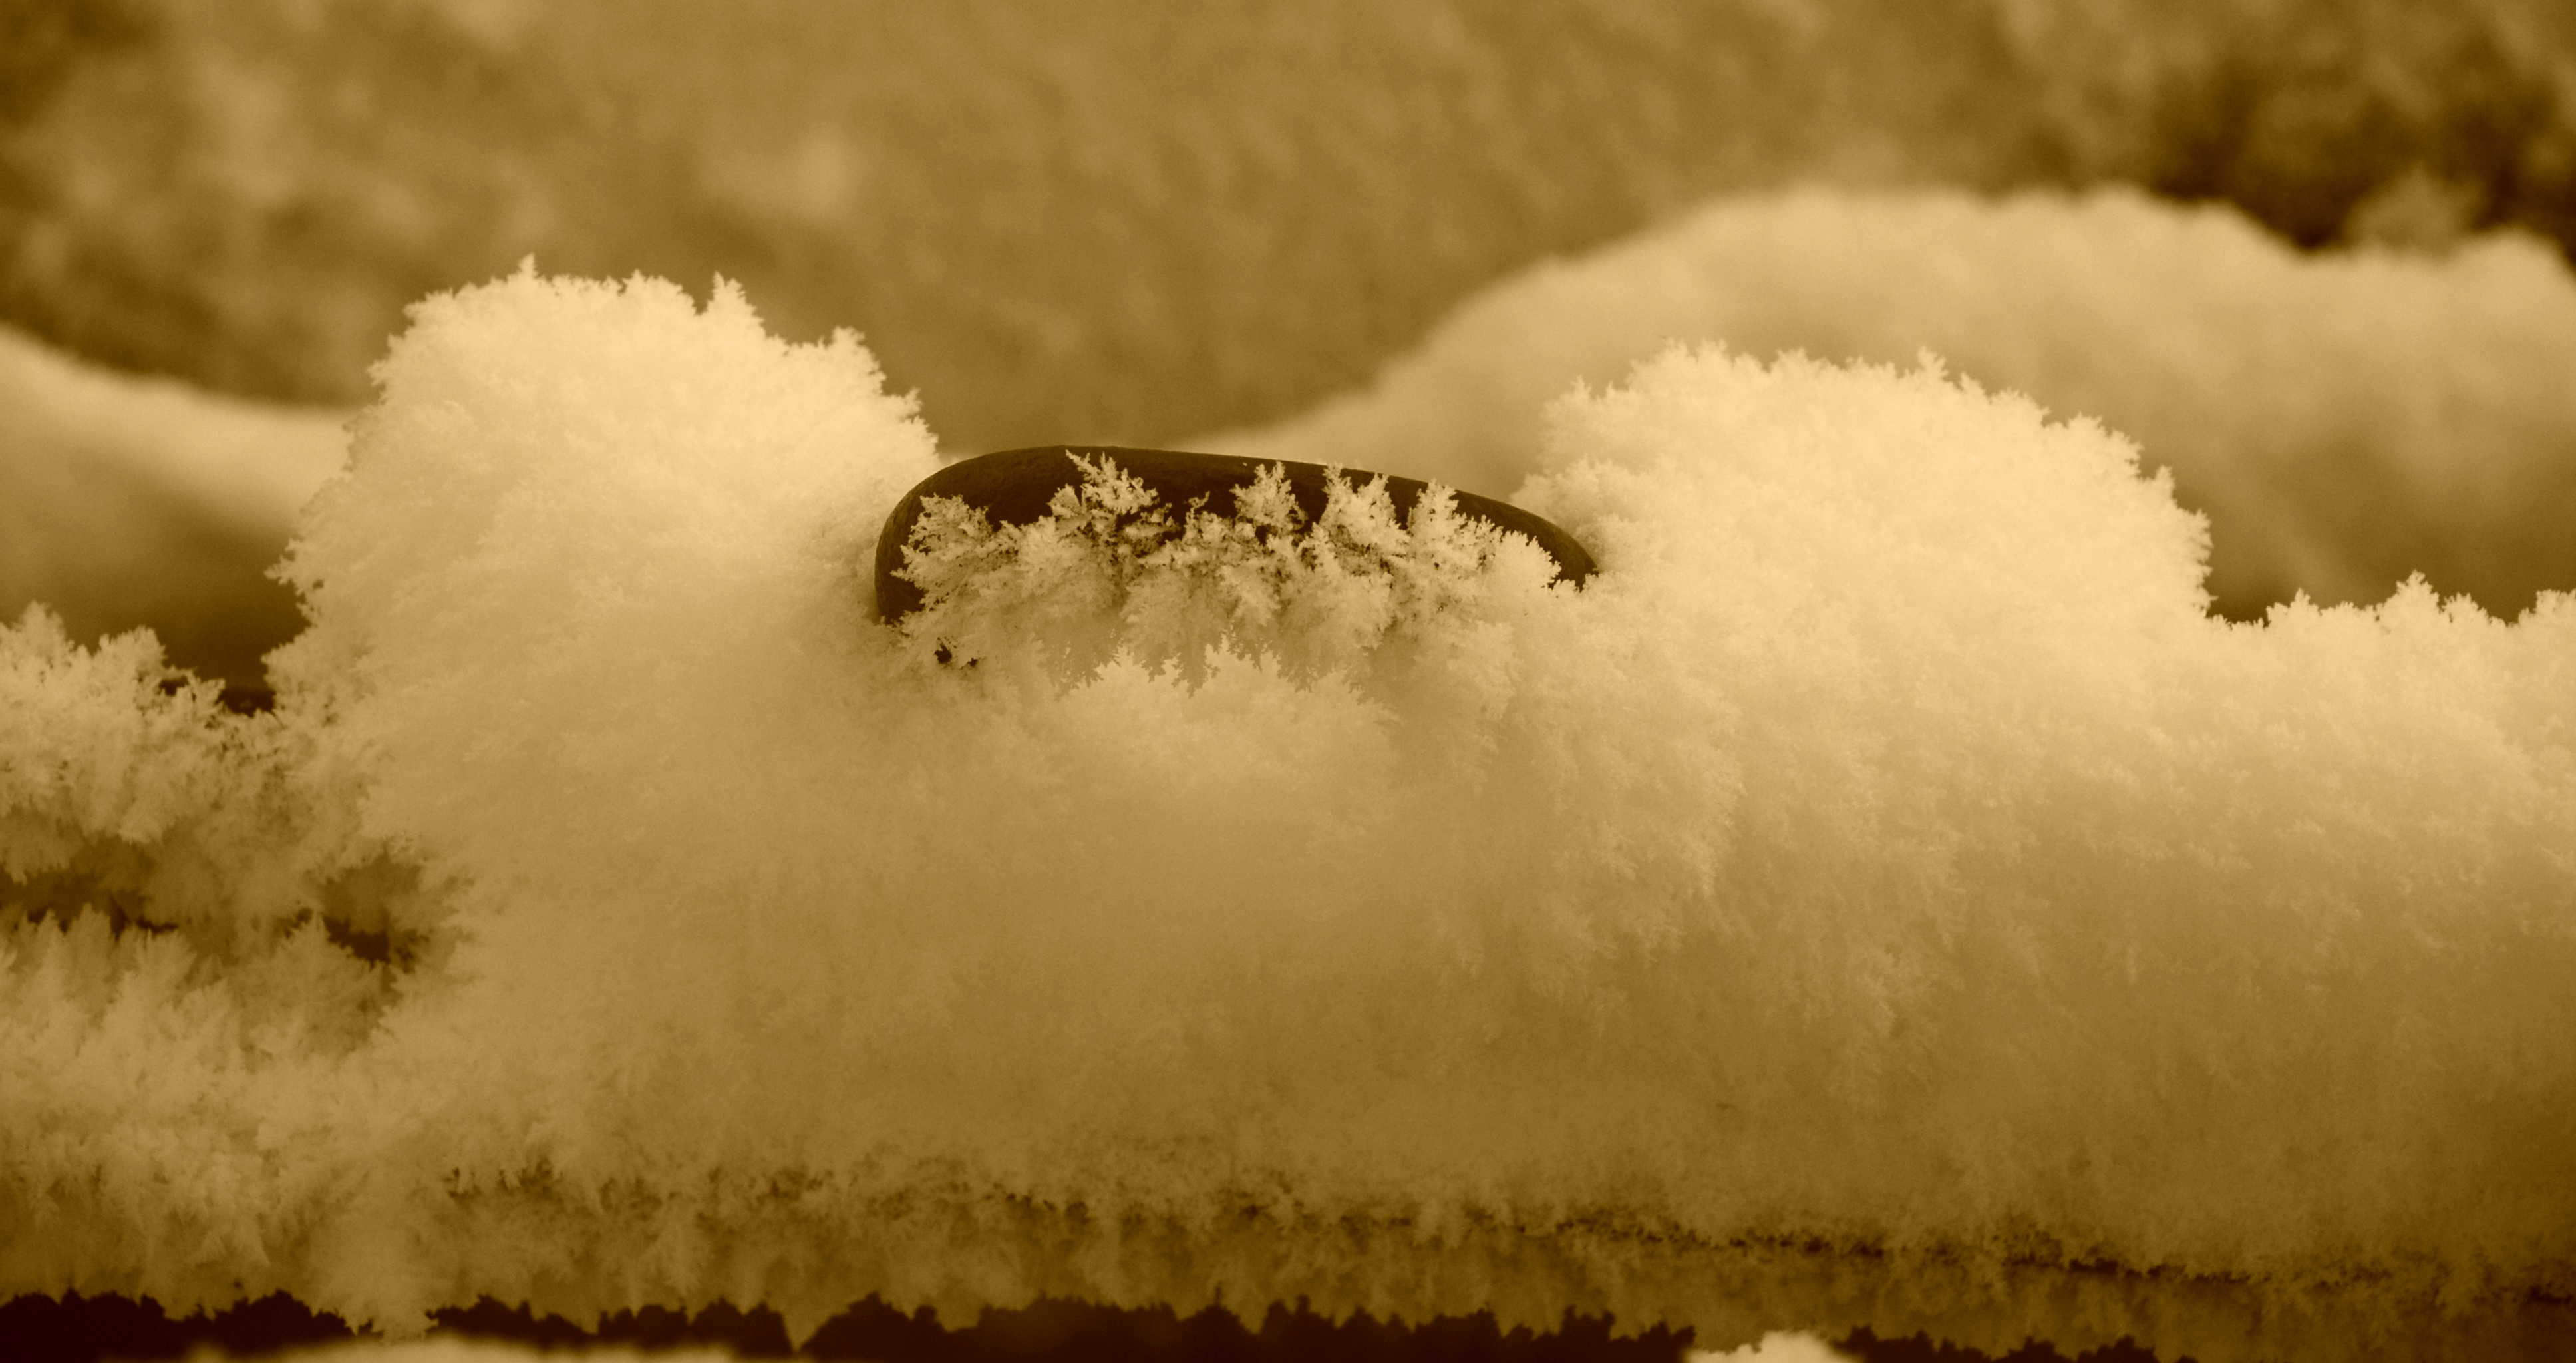
nature, snow, winter, cloud, white, sunlight, morning, flower, frost, weather, season, close up, freezing, macro photography, atmospheric phenomenon